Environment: real
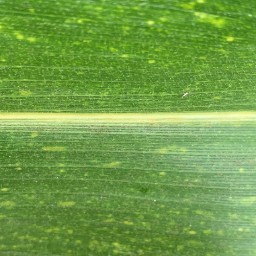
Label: lethal_necrosis